Nocturnality

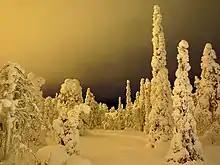
Light pollution on a ski slope in Finland gives the area a hazy, brightened sky.

Nocturnality is a form of crypsis, an adaptation to avoid or enhance predation. Although lions are cathemeral, and may be active at any time of day or night, they prefer to hunt at night because many of their prey species (zebra, antelope, impala, wildebeest, etc.) have poor night vision. Many species of small rodents, such as the Large Japanese Field Mouse, are active at night because most of the dozen or so birds of prey that hunt them are diurnal. There are many diurnal species that exhibit some nocturnal behaviors. For example, many seabirds and sea turtles only gather at breeding sites or colonies at night to reduce the risk of predation to themselves and/or their offspring. Nocturnal species take advantage of the night time to prey on species that are used to avoiding diurnal predators. Some nocturnal fish species will use the moonlight to prey on zooplankton species that come to the surface at night. Some species have developed unique adaptations that allow them to hunt in the dark. Bats are famous for using echolocation to hunt down their prey, using sonar sounds to capture them in the dark.